Bucket and spade

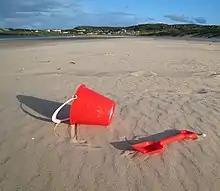
Red bucket and spade

Bucket and spade sets are traditional British seaside paraphernalia that can be bought cheaply from any beachside vendor. They usually consist of a small plastic bucket with a handle and a small shovel, sometimes decorated with a variety of bright colours and patterns. In North America, they are called shovels with pails.